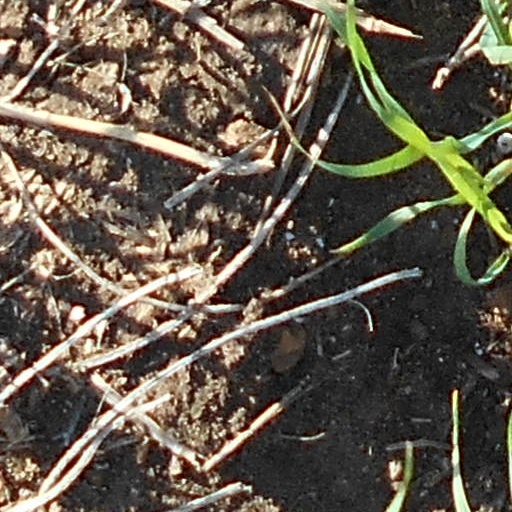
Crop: wheat